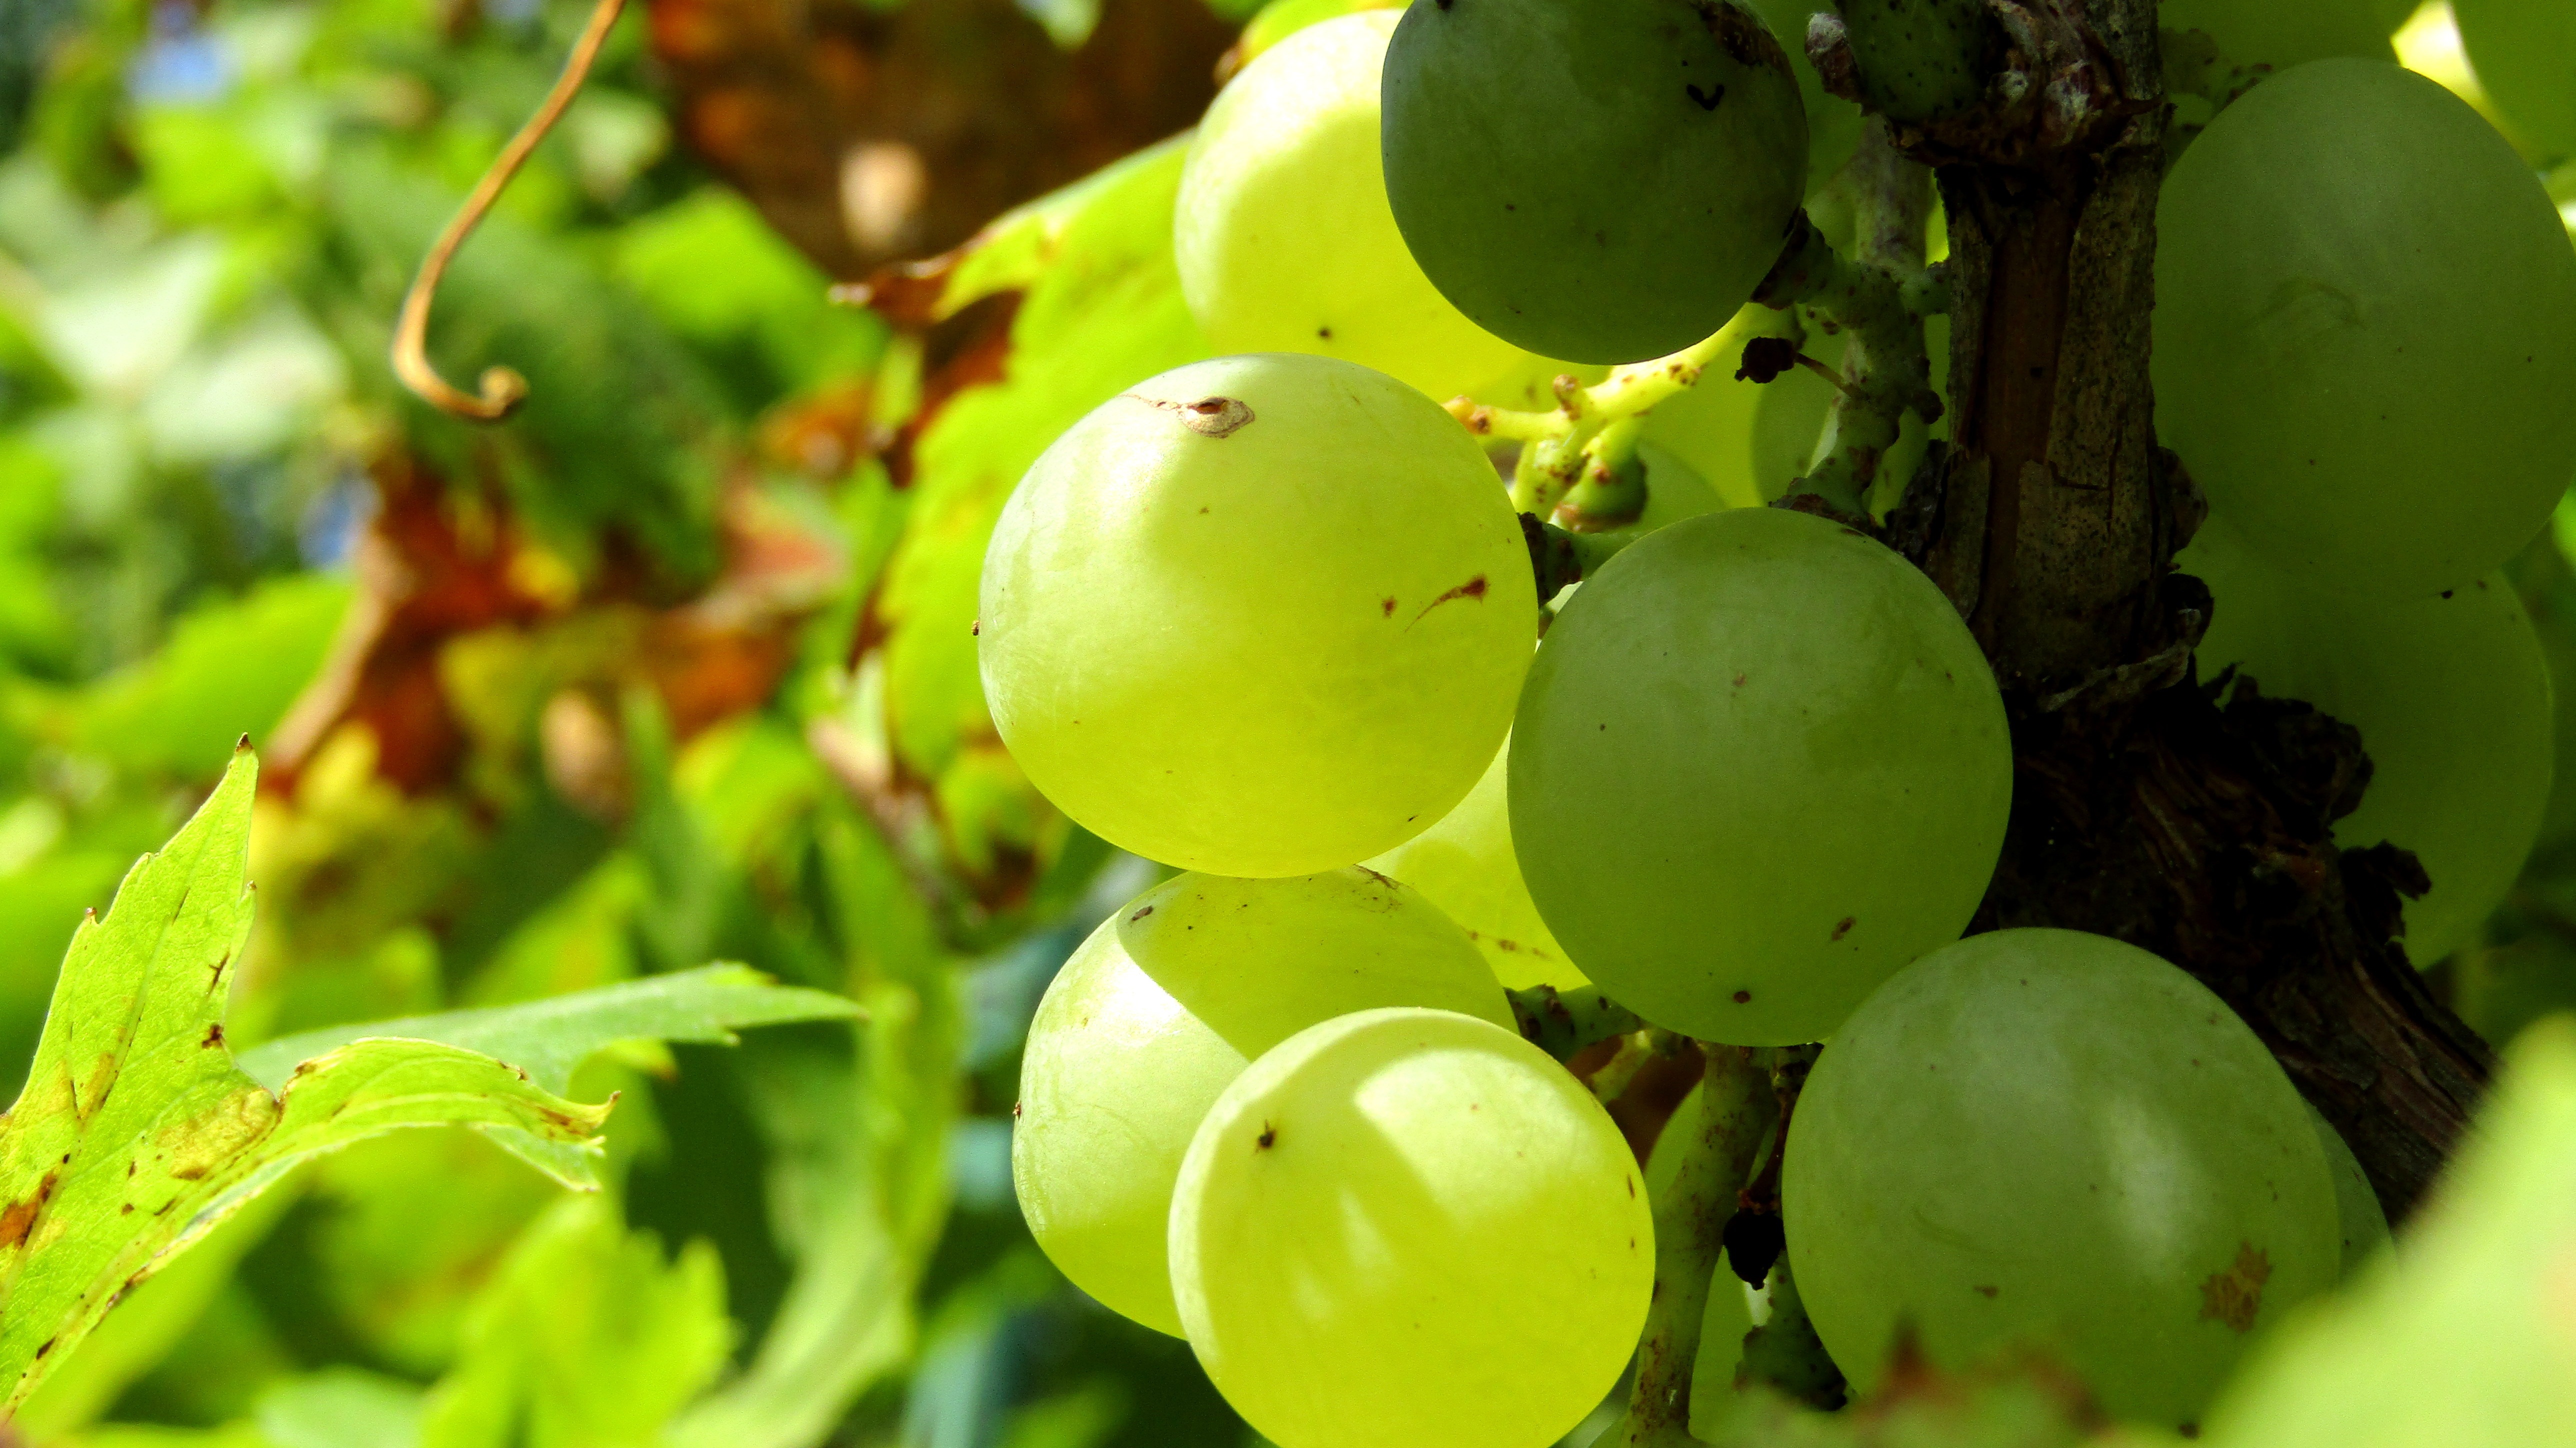
branch, plant, grape, vintage, fruit, berry, leaf, flower, food, green, produce, autumn, botany, flora, shrub, macro photography, flowering plant, vitis, land plant, grapevine family